Tilos

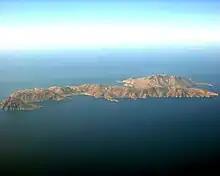
Tilos (aerial view)

Despite its relative significance in Classical times, the island has left little in the way of its earlier material culture other than elements of its architectural remains and finds of its coinage, featuring the characteristic crab on the reverse. Openly accessible on the maritime route along the western Asia Minor littoral, the island must for centuries have seen its cemeteries, as well as its domestic, civic, and religious sites looted. Serious antiquarian research began in the second half of the 19th century, coinciding with both the Turkish and Greek authorities becoming more aware of the need to restrict unlicensed excavations, although in remoter regions this was difficult, if not impossible. The British Museum has a small number of acquisitions from the island, notably from the collections of Charles Newton and Thomas Spratt. The first antiquarian visit of note was that made by Ludwig Ross in May 1844 when he spent a few days visiting sites, including the acropolis. Remarkably, the next dedicated investigations were not to occur for some 40 years, when, in late February 1885, the English explorers Theodore and Mabel Bent excavated various graves, but removed nothing of significance. Their base was the small monastery below Megálo Chorió, serendipitously a few metres from the site of the island's new archaeological museum. Undoubtedly, to date the island's most celebrated archaeological find is the Attic red-figured bell-krater (390–360BC) attributed to the 'Telos Painter', which is now in the British Museum. The vessel was bequeathed to the museum in 1824 by Richard Payne Knight, who specified its provenance as 'Telos'. Based on this, John Beazley classified a group of stylistically similar, beautifully decorated vessels under this name, and several other examples are kept in museums around the world.